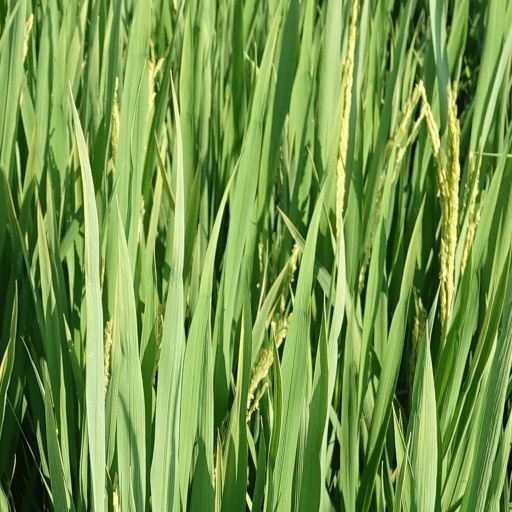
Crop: rice